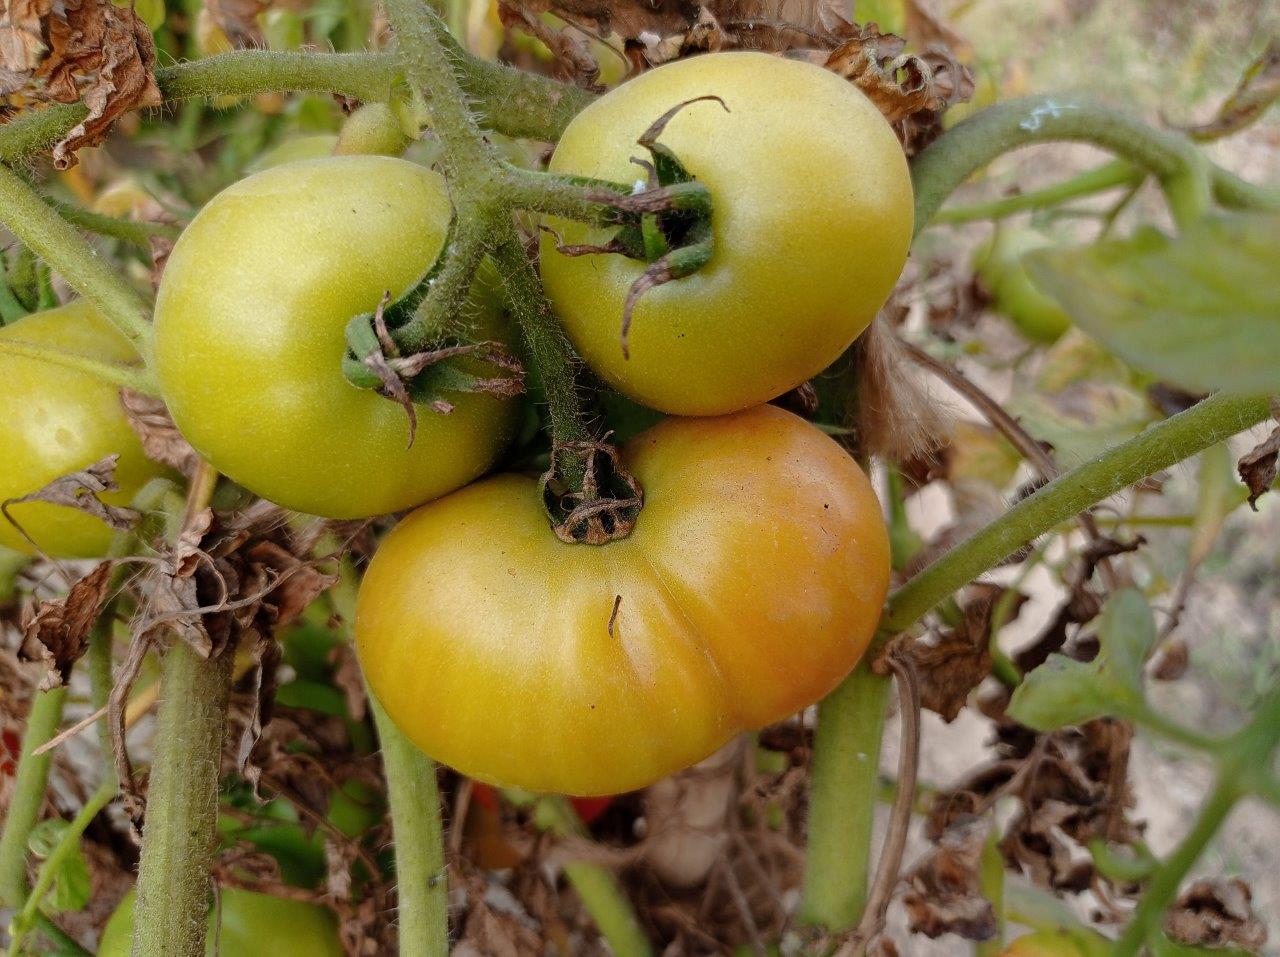
Maturity: Mature